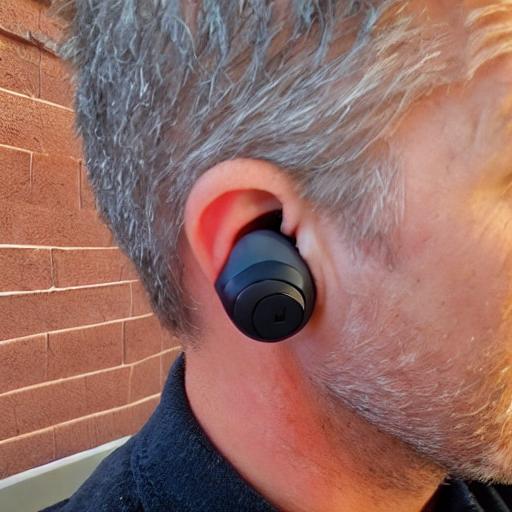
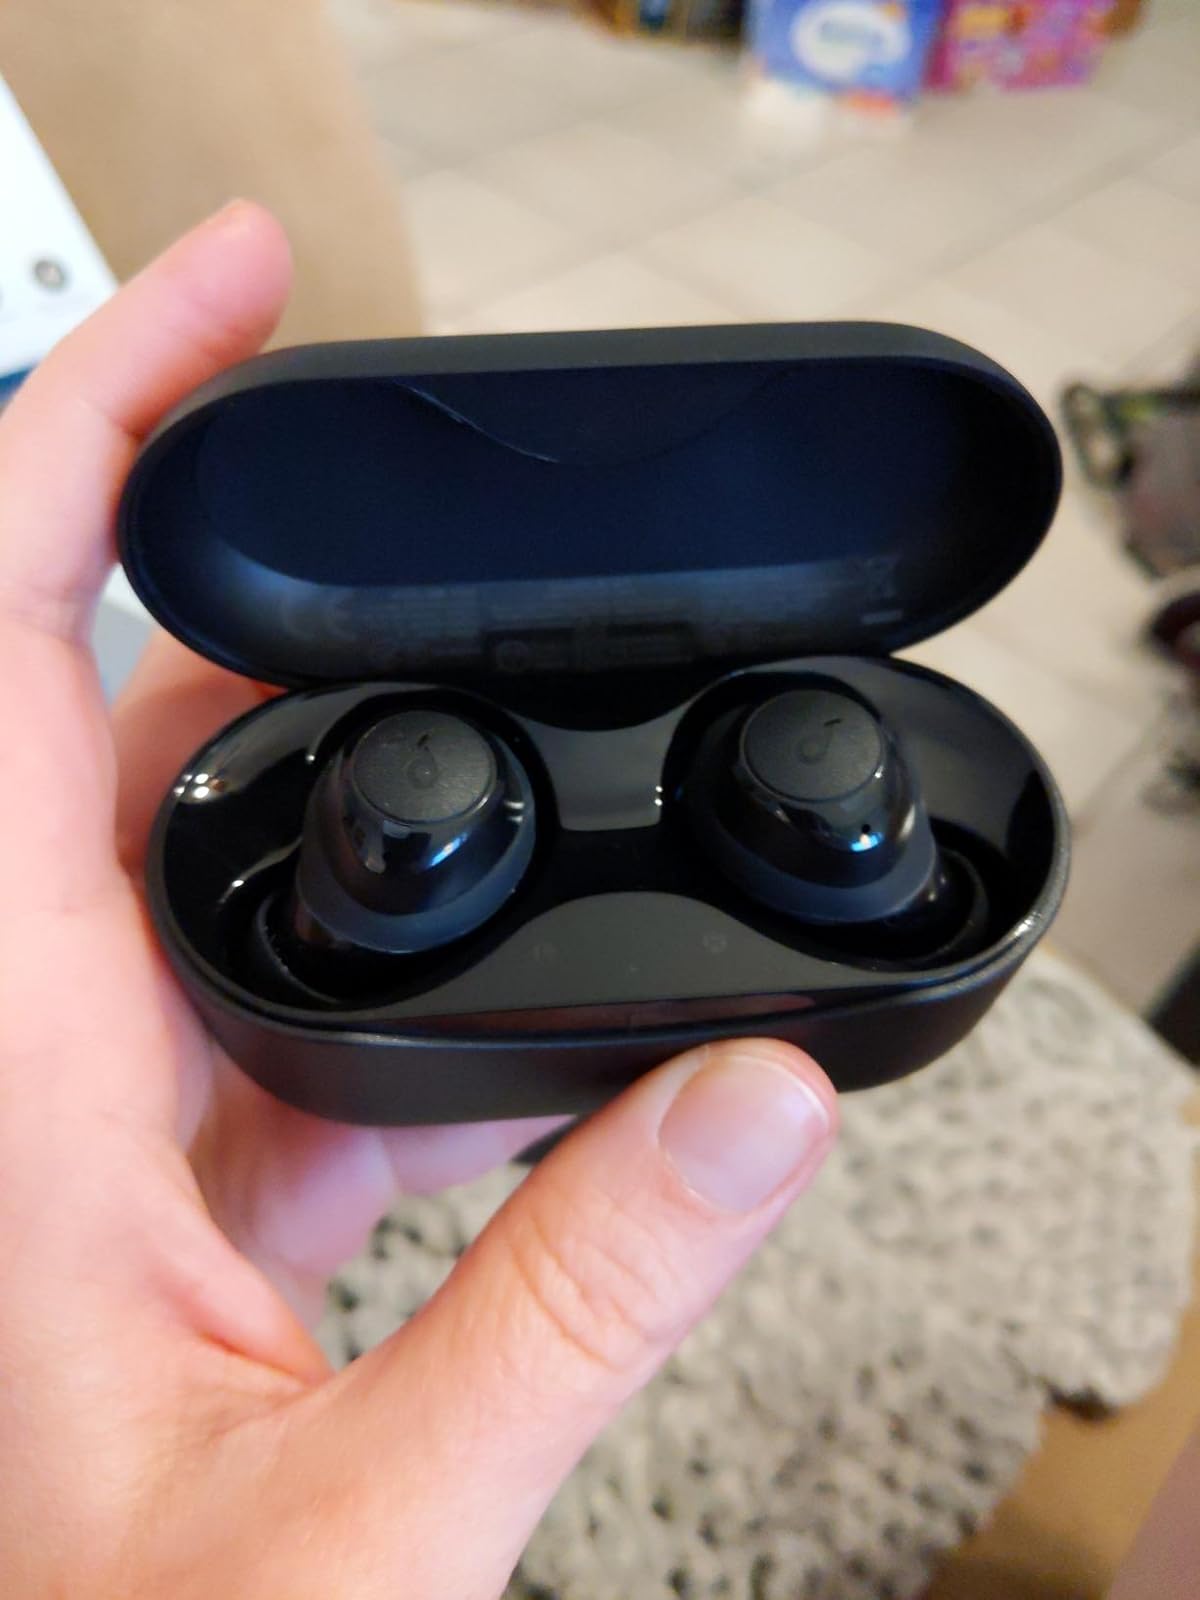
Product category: earbuds
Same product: no